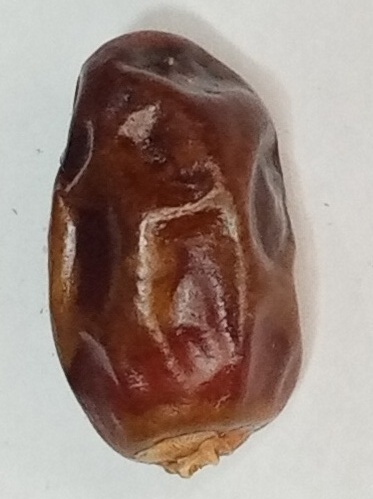
Variety: aseel
Size: small
Grade: grade-1